Somerset, Pennsylvania

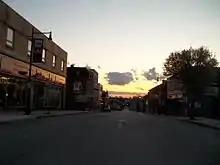
Easter Sunset From The Diamond

As of the census of 2000, there were 6,762 people, 3,035 households, and 1,717 families residing in the borough. The population density was . There were 3,313 housing units at an average density of . The racial makeup of the borough was 97.80% White, 0.70% African American, 0.09% Native American, 0.70% Asian, 0.03% Pacific Islander, 0.19% from other races, and 0.50% from two or more races. Hispanic or Latino of any race were 0.55% of the population.